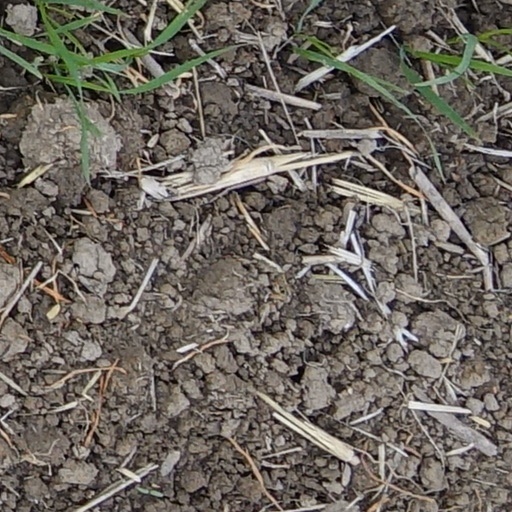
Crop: wheat